Bruce Lee

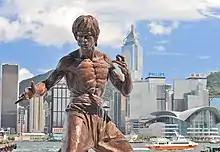

Grace's parentage remains unclear. Linda Lee, in her 1989 biography "The Bruce Lee Story", suggests that Grace had a German father and was a Catholic. Bruce Thomas, in his 1994 biography "Bruce Lee: Fighting Spirit", suggests that Grace had a Chinese mother and a German father. Lee's relative Eric Peter Ho, in his 2010 book "Tracing My Children's Lineage", suggests that Grace was born in Shanghai to a Eurasian woman named Cheung King-sin. Eric Peter Ho said that Grace Lee was the daughter of a mixed-race Shanghainese woman and her father was Ho Kom Tong. Grace Lee herself reported that her mother was English and her father was Chinese. Fredda Dudley Balling said Grace Lee was three-quarters Chinese and one-quarter British.